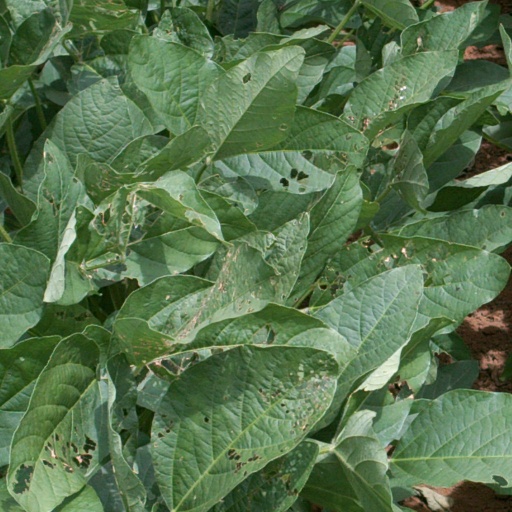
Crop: soybean